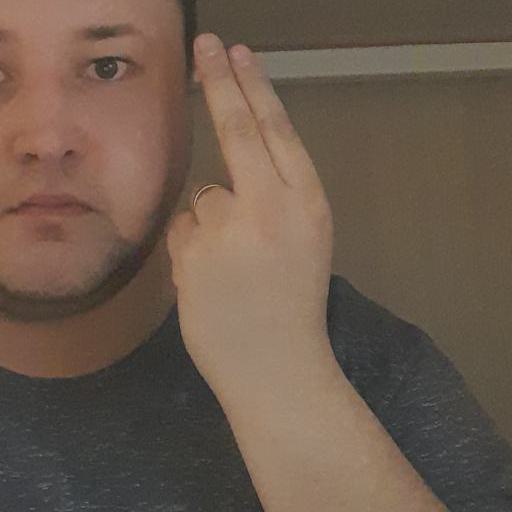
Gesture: two_up_inverted